Didrik Möllerum

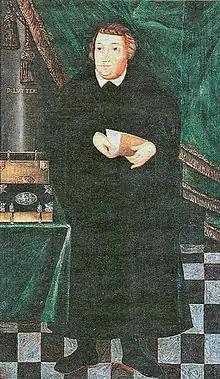
"Martin Luther" by Didrik Möllerum, from "Kyrkpressen" No 4

Möllerum may have been born in Denmark, then later moved to Turku. He initially studied as an apprentice under the painter Jochim Neiman. He primarily painted religious-themed works and altarpieces for church commissions. One of his early documented jobs was restoration work for the Turku Cathedral after a fire in 1681. He is also known to have done some painting for the church in Raahe (1691), and the pulpit and altarpiece painting for the church in Tornio (1701). Möllerum also painted portraits of some of the church vicars. Much of his time was spent working and living in Ostrobothnia and Tornio.